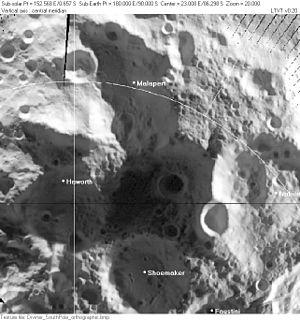
Faustini est un cratère lunaire situé près du pôle sud, et localisé près des cratères Admundsen, Shackleton et Shoemaker. À cette latitude, la lumière solaire n'arrive que de façon rasante, et il est ainsi presque perpétuellement plongé dans l'obscurité. Peu de détails sont discernables depuis le sol terrestre, en raison de la portée des ombres et sa morphologie n'est précise que par les sondes spatiales placées en orbite lunaire. La sonde Lunar Prospector a découvert une concentration d'hydrogène dans ce lieu avec son spectromètre.
Haworth est un cratère lunaire situé près du pôle sud, et localisé près des cratères Cabeus, Malapert et Shoemaker. À cette latitude, la lumière solaire n'arrive que de façon rasante, et il est ainsi presque perpétuellement plongé dans l'obscurité. Peu de détails sont discernables depuis le sol terrestre, en raison de la portée des ombres et sa morphologie n'est précise que par les sondes spatiales placées en orbite lunaire. Son contour est irrégulier avec de nombreux craterlets dans sa partie orientale qui ont fait disparaître tout son rebord et communique ainsi directement avec les cratères voisins Malapert et Shoemaker.
Shoemaker est un cratère lunaire situé près du pôle sud, et localisé près des cratères Shackleton, Faustini, Malapert et Haworth. À cette latitude, la lumière solaire n'arrive que de façon rasante, et il est ainsi presque perpétuellement plongé dans l'obscurité. Peu de détails sont discernables depuis le sol terrestre, en raison de la portée des ombres et sa morphologie n'est précise que par les sondes spatiales placées en orbite lunaire. Son contour est visible avec néanmoins de nombreux craterlets tout autour de son rebord. Il communique ainsi directement avec les cratères voisins Malapert, Haworth et Faustini. La sonde Lunar Prospector a découvert une concentration d'hydrogène dans ce lieu avec son spectromètre.